Thierry Dusautoir

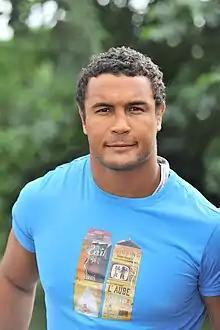

Thierry Dusautoir (born 18 November 1981) is a French former rugby union player who last played for France at international level and Toulouse in the French Top 14 club competition. He was called the "Dark Destroyer" during his career. Dusautoir was considered a strong ball carrier and possessed incredibly powerful and effective tackling. He was considered the best tackler in the world during his career.